Meliponiculture

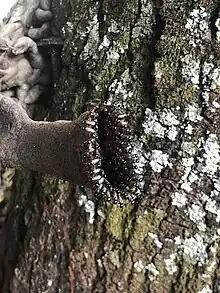
Lemon bee ("L. limao") hive entrance.

Termites (order Isoptera) do not attack bees or their food pots. The damage they can cause is to the structure of the hives' boxes, as there are many xylophagous species. Generally, termites don't cause major problems for beekeepers, but they are an important element to watch out for.